Theo van de Vendel

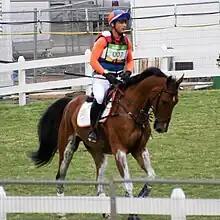
2016

Theo van de Vendel (born 24 October 1980) is a Dutch Olympic eventing rider. He competed at the 2016 Summer Olympics in Rio de Janeiro where he was eliminated in the individual and finished 6th in the team competition.